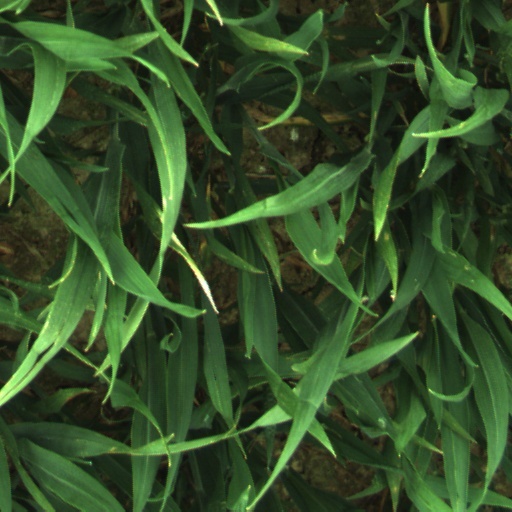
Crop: wheat